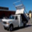
Label: truck